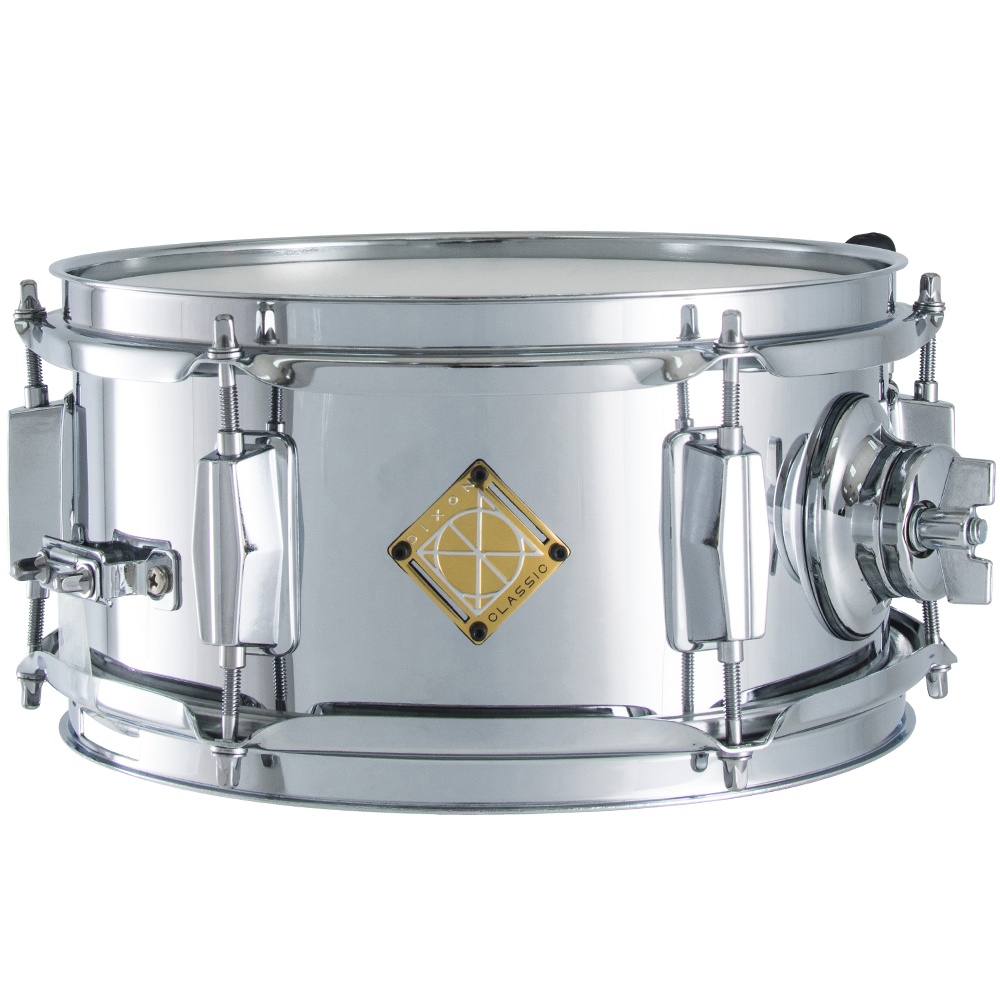
Dixon PDSCL510ST - Steel - 10''x5''
Fusto in acciaio (spessore 1 mm) - finitura Chrome Plated - cerchi tripla flangia - pelle battente Evans G1 Coated - tendicordiera Slide-Lever Style - hardware cromato - predisposto per il montaggio su rod/reggitom - Drummer’s Pouch omaggio inclusa
Brand: Dixon
Category: Arts & Entertainment > Hobbies & Creative Arts > Musical Instruments > Percussion > Snare Drums > Metal Snare Drums